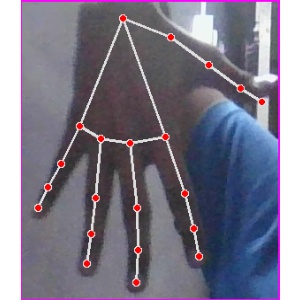
अक्षर: ढ